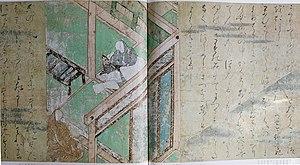
Le Roman enluminé de Nezame ou Conte enluminé de Nezame est un emaki datant de la fin de l’époque de Heian. Il s’agit d’une enluminure du Yoru no Nezame qui narre une romance à la cour impériale. Cette œuvre est l’un des plus anciens emaki conservés de nos jours, ainsi qu’un des rares exemples existants du style de peinture onna-e à l’époque de Heian. Elle figure parmi les trésors nationaux du Japon qui consacre les biens les plus inestimables du patrimoine culturel du pays.